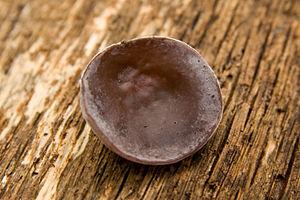
Le champignon noir est un champignon basidiomycètes de la famille des Auriculariaceae. C'est un champignon cartilagineux en forme d'oreille qui pousse sur le bois mort. Il est largement cultivé en Asie et fait partie des traditions culinaires notamment chinoise et japonaise depuis de nombreux siècles. Il est habituellement cité sous le nom scientifique Auricularia polytricha, mais ce taxon est considéré depuis 2013 comme un synonyme de Auricularia nigricans, dont la distribution serait limitée au continent américain.